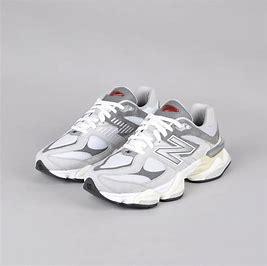
Brand: New
Model: Balance New Balance 9060